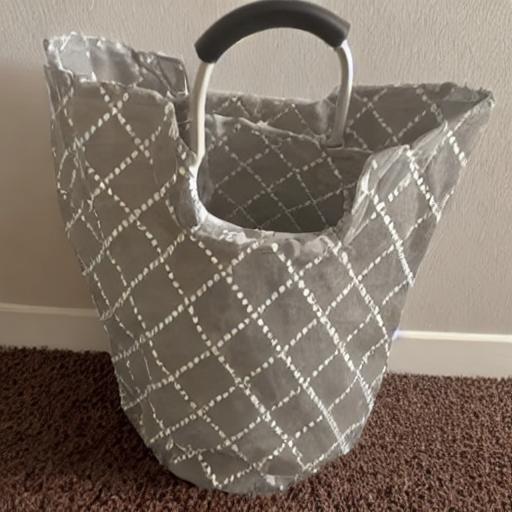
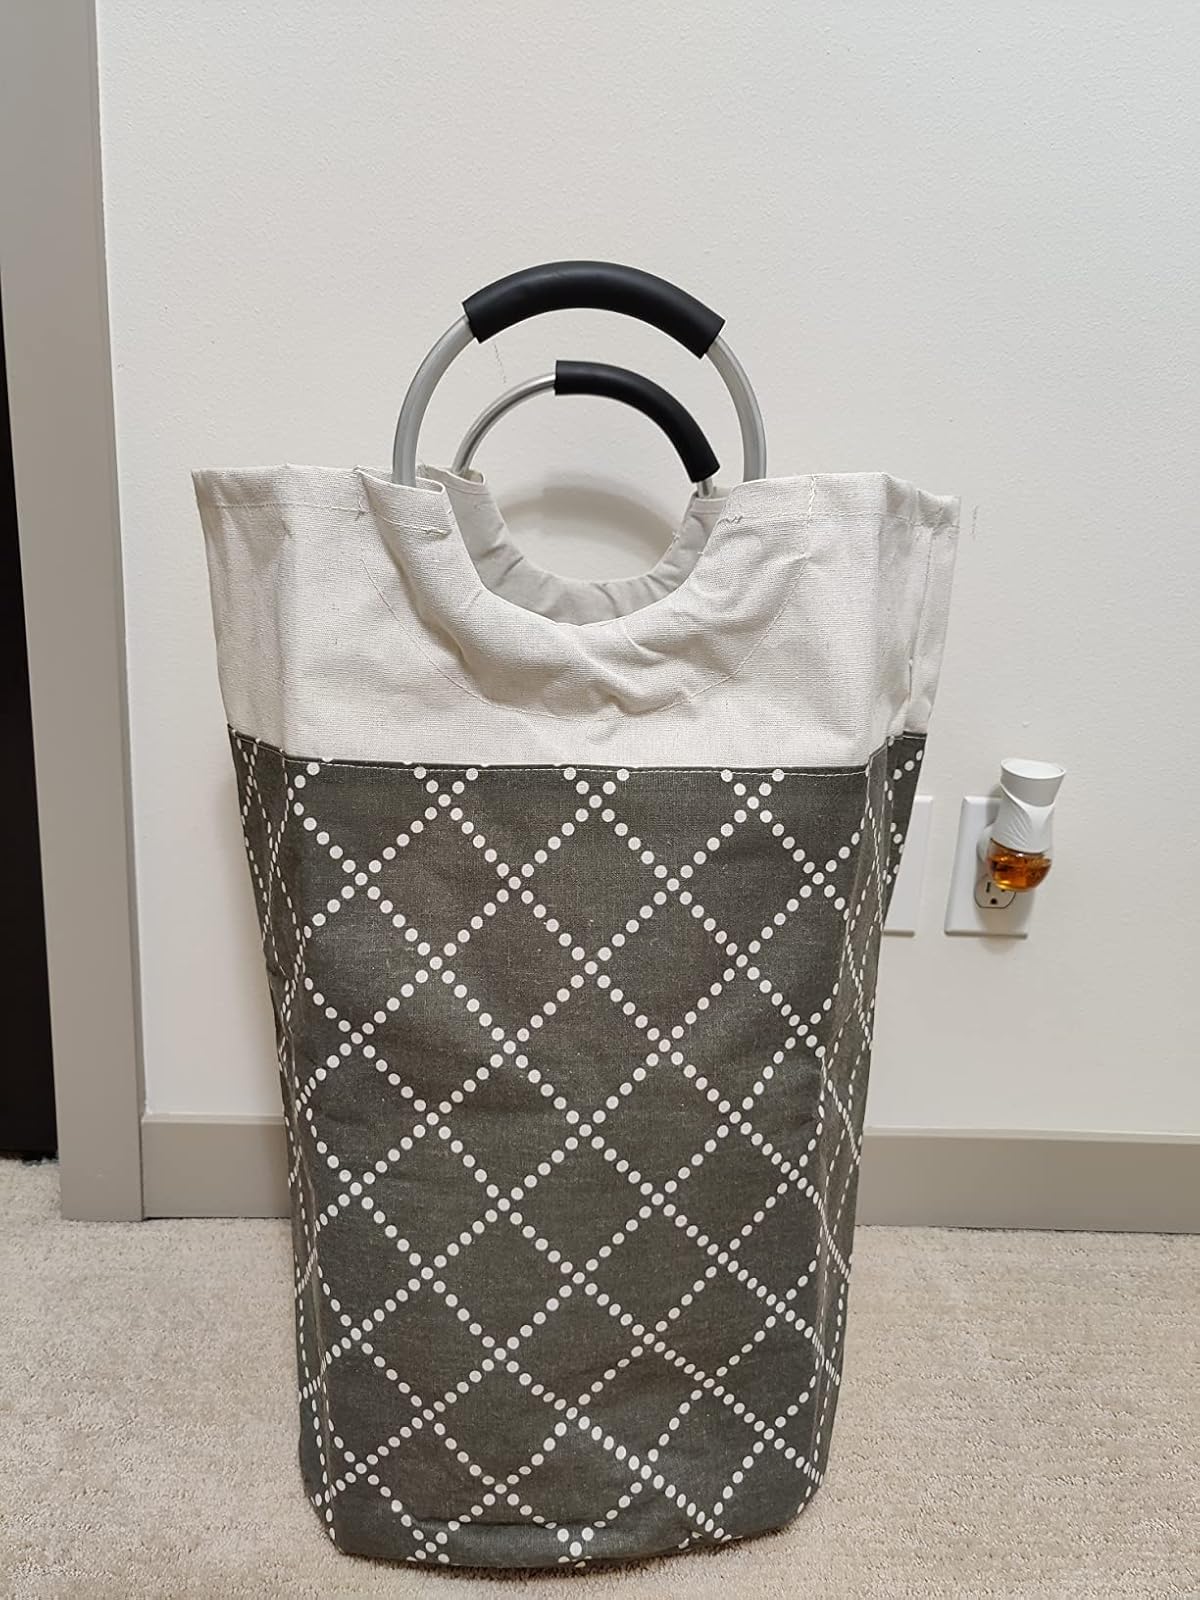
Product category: items_hamper
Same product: no